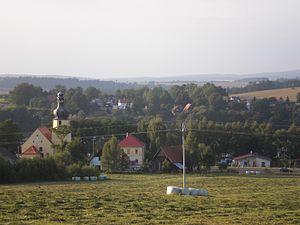
Pomezí nad Ohří est une commune du district de Cheb, dans la région de Karlovy Vary, en République tchèque. Sa population s'élevait à 262 habitants en 2018.